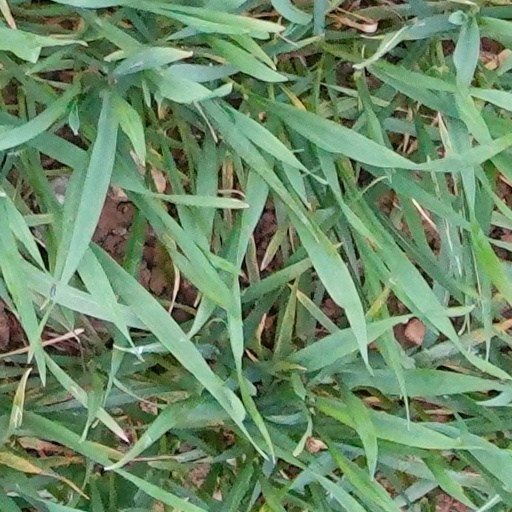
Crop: wheat